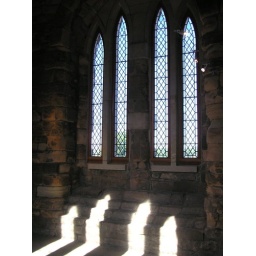
leaded windows in the Chapter house which is still used for special services today.